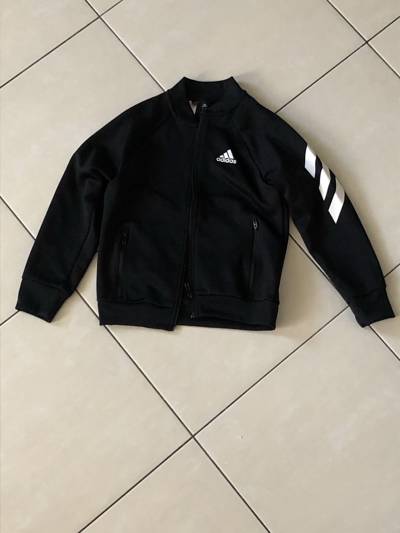
Waste category: clothes